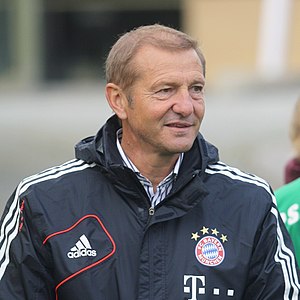
Wolfgang Dremmler
Wolfgang Dremmler er en tidligere tysk fodboldspiller, der spillede som midtbanespiller eller alternativt forsvarer for klubberne Eintracht Braunschweig og FC Bayern München. Med Bayern nåede han at vinde fire tyske mesterskaber og tre pokaltitler. Han spillede desuden 27 kampe og scorede tre mål for Vesttysklands landshold, som han blandt andet vandt sølv med ved VM i 1982 i Spanien.